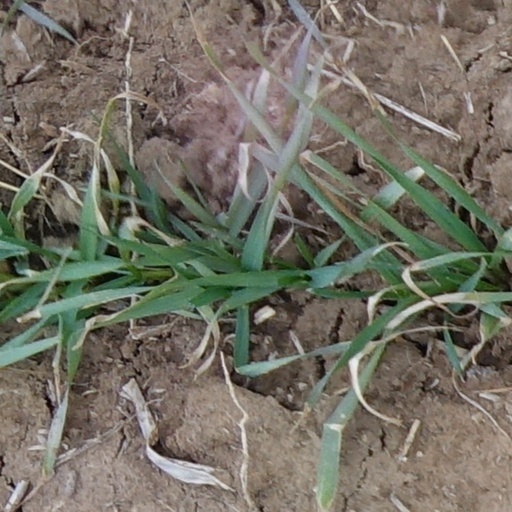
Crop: wheat